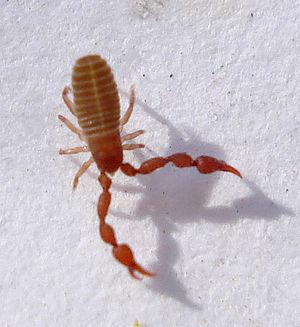
Les Lamprochernetinae sont une sous-famille de pseudoscorpions de la famille des Chernetidae.
Lasiochernes est un genre de pseudoscorpions de la famille des Chernetidae.
Lasiochernes cretonatus est une espèce de pseudoscorpions de la famille des Chernetidae.